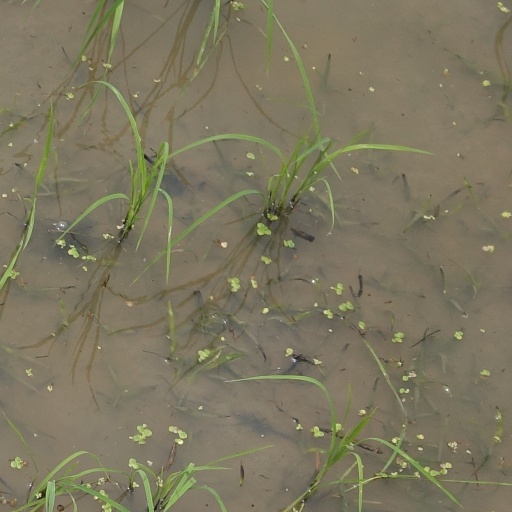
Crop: rice